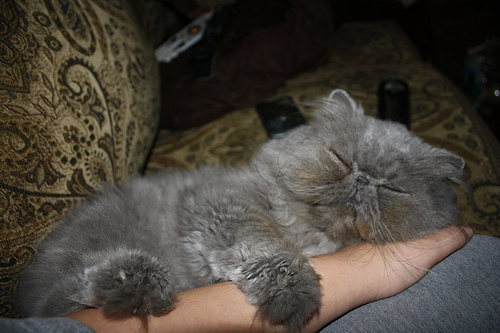
Animal: cat
Breed: persian